United Nations Security Council Resolution 482

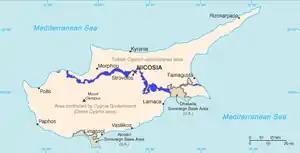
UNFICYP buffer zone

United Nations Security Council Resolution 482, adopted on 11 December 1980, noted a report of the Secretary-General that, due to the existing circumstances, the presence of the United Nations Peacekeeping Force in Cyprus (UNFICYP) would continue to be essential for a peaceful settlement. The council expressed its desire for all parties to support the ten-point agreement for the resumption of intercommunal talks, and asked the Secretary-General to report back again before 31 May 1981 to follow the implementation of the resolution.